Stadecken-Elsheim

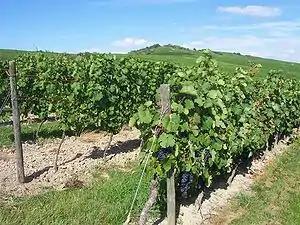
Vineyards above Elsheim

The municipality lies five kilometres away from Autobahn A 63 at the intersection with highways 413, 426 and 428. Stadecken-Elsheim lies within the area served by the "Rhein-Nahe-Nahverkehrsverbund" (RNN) and is served by buses of the "Omnibusverkehr Rhein-Nahe" (ORN) and the "Mainzer Verkehrsgesellschaft" (MVG) which afford the local transport links to Rhenish Hesse's outlying areas and to Mainz, and also to the "Rhein-Main-Verkehrsverbund" (RMV).